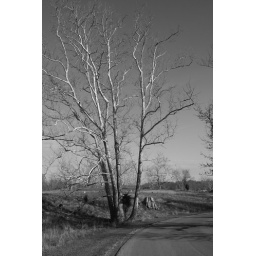
A sycamore tree standing guard by the road on the campus of the National Conservation Training Center in Shepherdstown, WV.